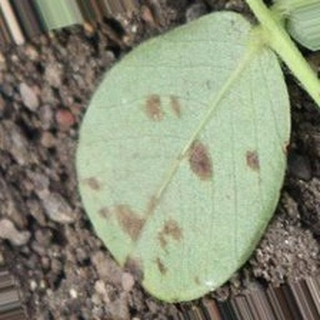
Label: groundnut_rust